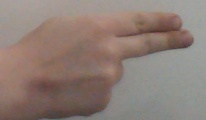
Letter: ain